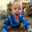
Label: baby